Tripoli, Lebanon

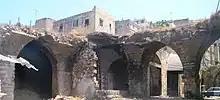
Ruins in Tripoli

Tripoli became a financial center and main port of northern Phoenicia with sea trade (East Mediterranean and the West), and caravan trade (North Syria and hinterland).